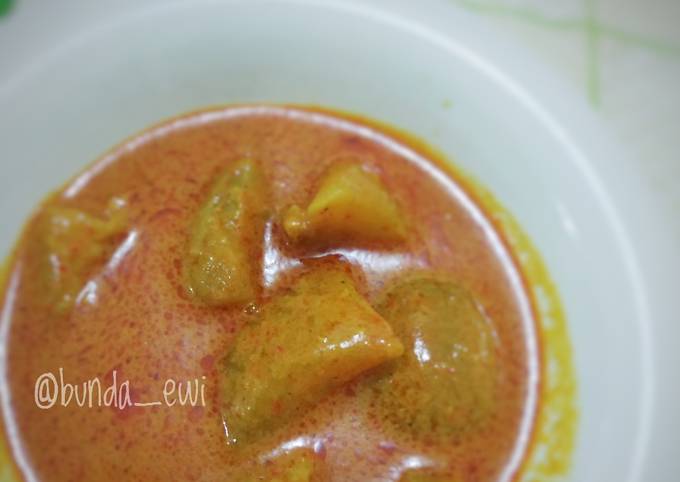
Label: gulai_tunjang